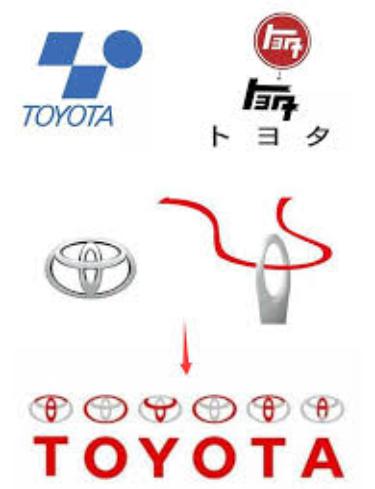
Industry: Transportation